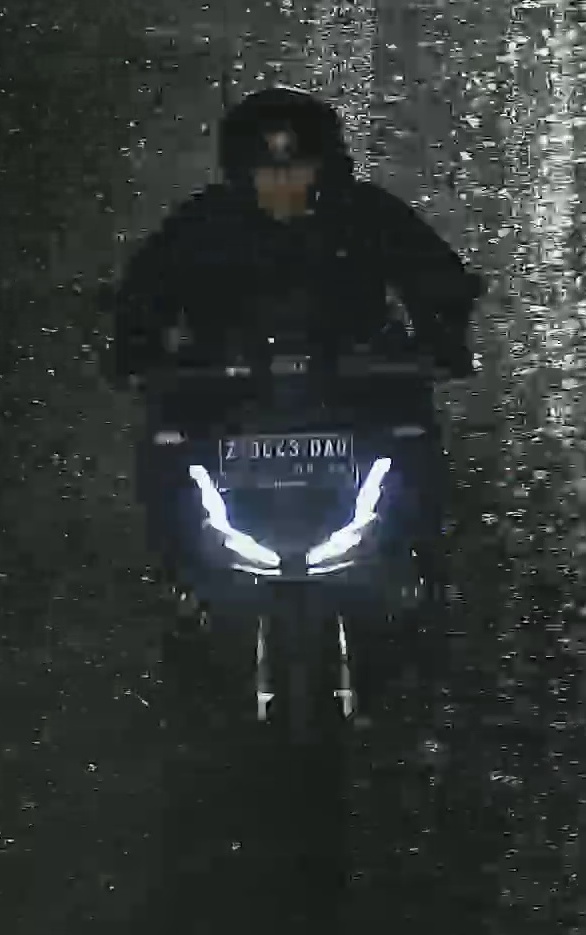
person-with-helmet: 1
person-without-helmet: 0